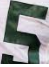
Number: 5